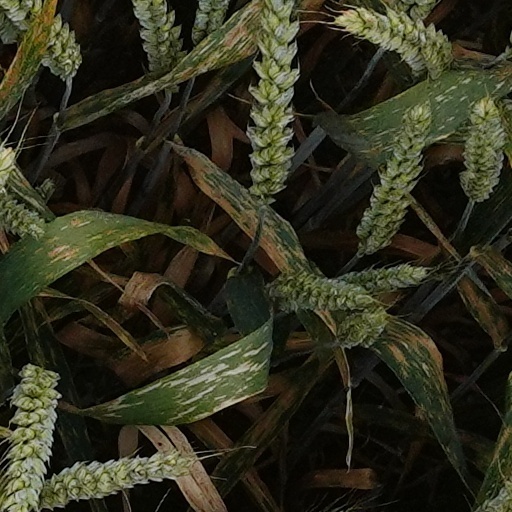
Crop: wheat